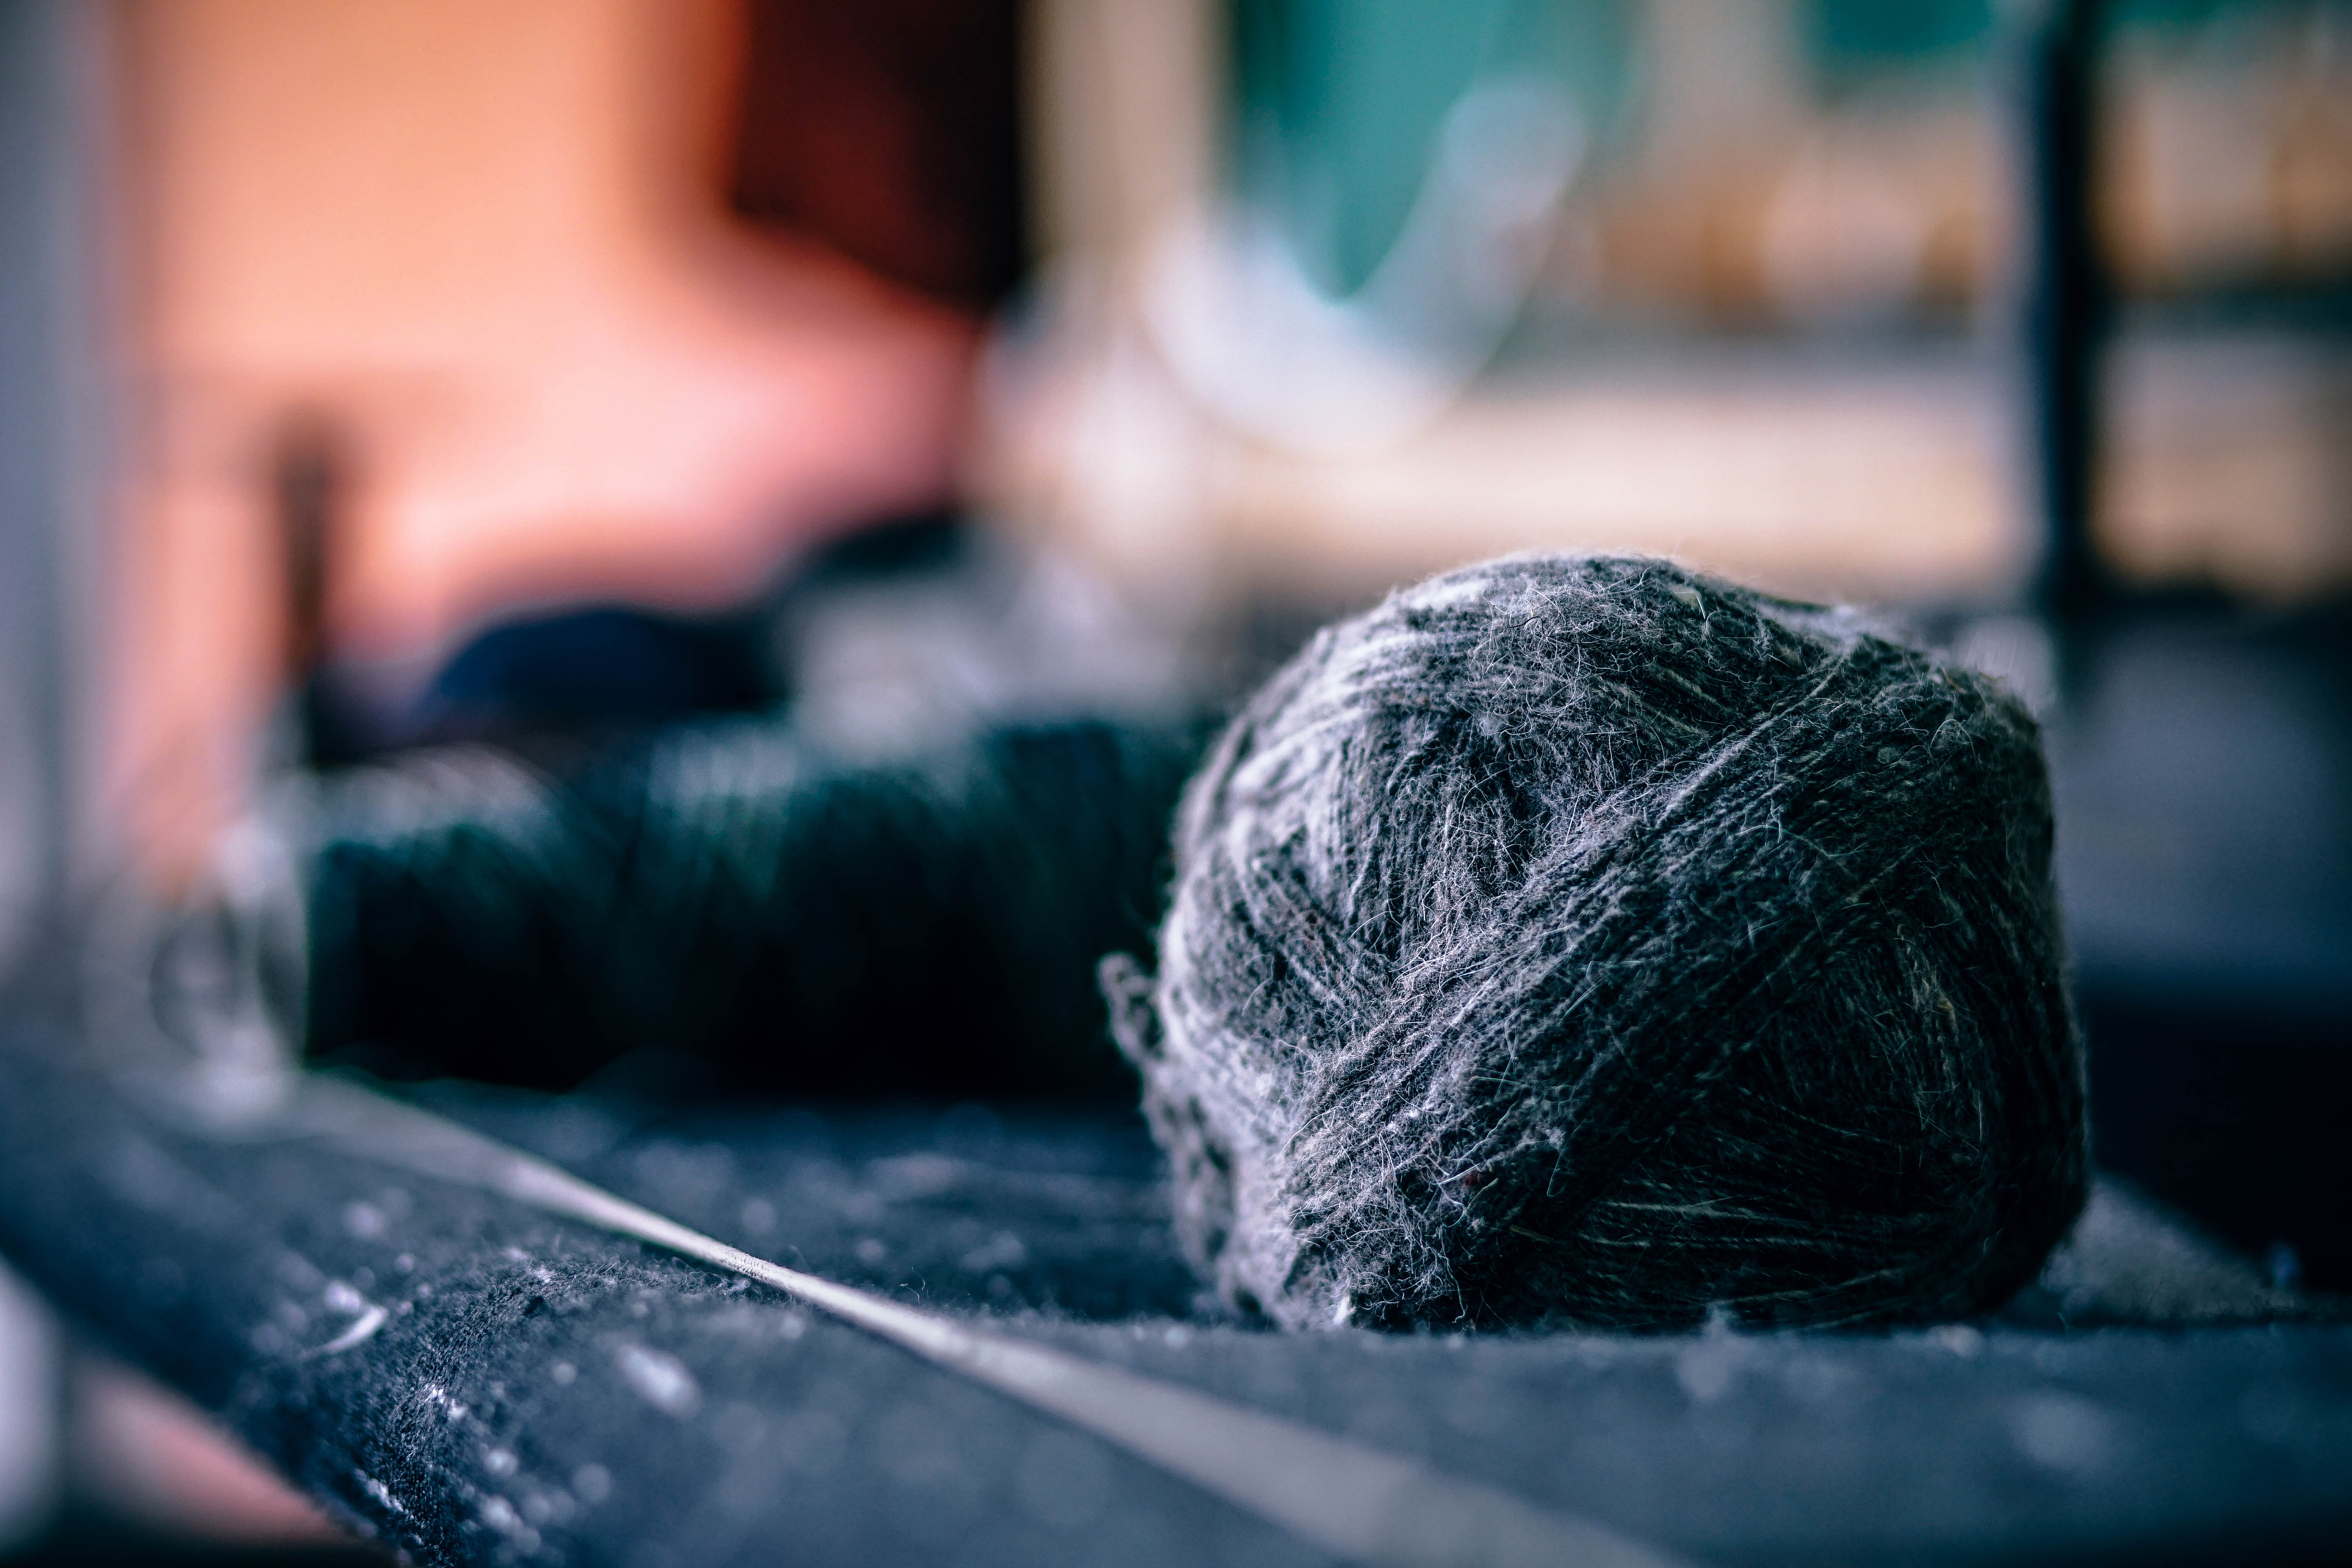
hand, light, photography, green, color, blue, black, material, close up, macro photography